Nasser Azam

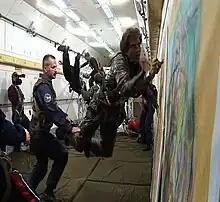
Nasser Azam painting in zero gravity

Nasser Azam (born 1963, in Jhelum, Pakistan) is a British contemporary artist, living and working in London.